Khandhar

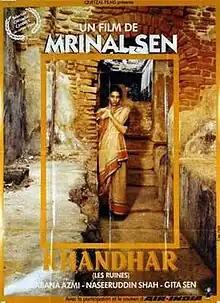
French poster of the film

Khandhar (English: "Ruins") is a 1984 Indian Hindi-language film directed by Mrinal Sen, based on Premendra Mitra's Bengali short story "Telenapota Abishkar" (Discovering Telenapota). The film stars Shabana Azmi, Naseeruddin Shah and Pankaj Kapur. It was screened in the Un Certain Regard section at the 1984 Cannes Film Festival.